Anatolia

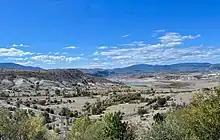
Anatolia's dry central plateau

With the acceleration of the decline of the Ottoman Empire in the early 19th century, and as a result of the expansionist policies of the Russian Empire in the Caucasus, many Muslim nations and groups in that region, mainly Circassians, Tatars, Azeris, Lezgis, Chechens and several Turkic groups left their homelands and settled in Anatolia. As the Ottoman Empire further shrank in the Balkan regions and then fragmented during the Balkan Wars, much of the non-Christian populations of its former possessions, mainly Balkan Muslims (Bosniaks, Albanians, Turks, Muslim Bulgarians and Greek Muslims such as the Vallahades from Greek Macedonia), were resettled in various parts of Anatolia, mostly in formerly Christian villages throughout Anatolia.